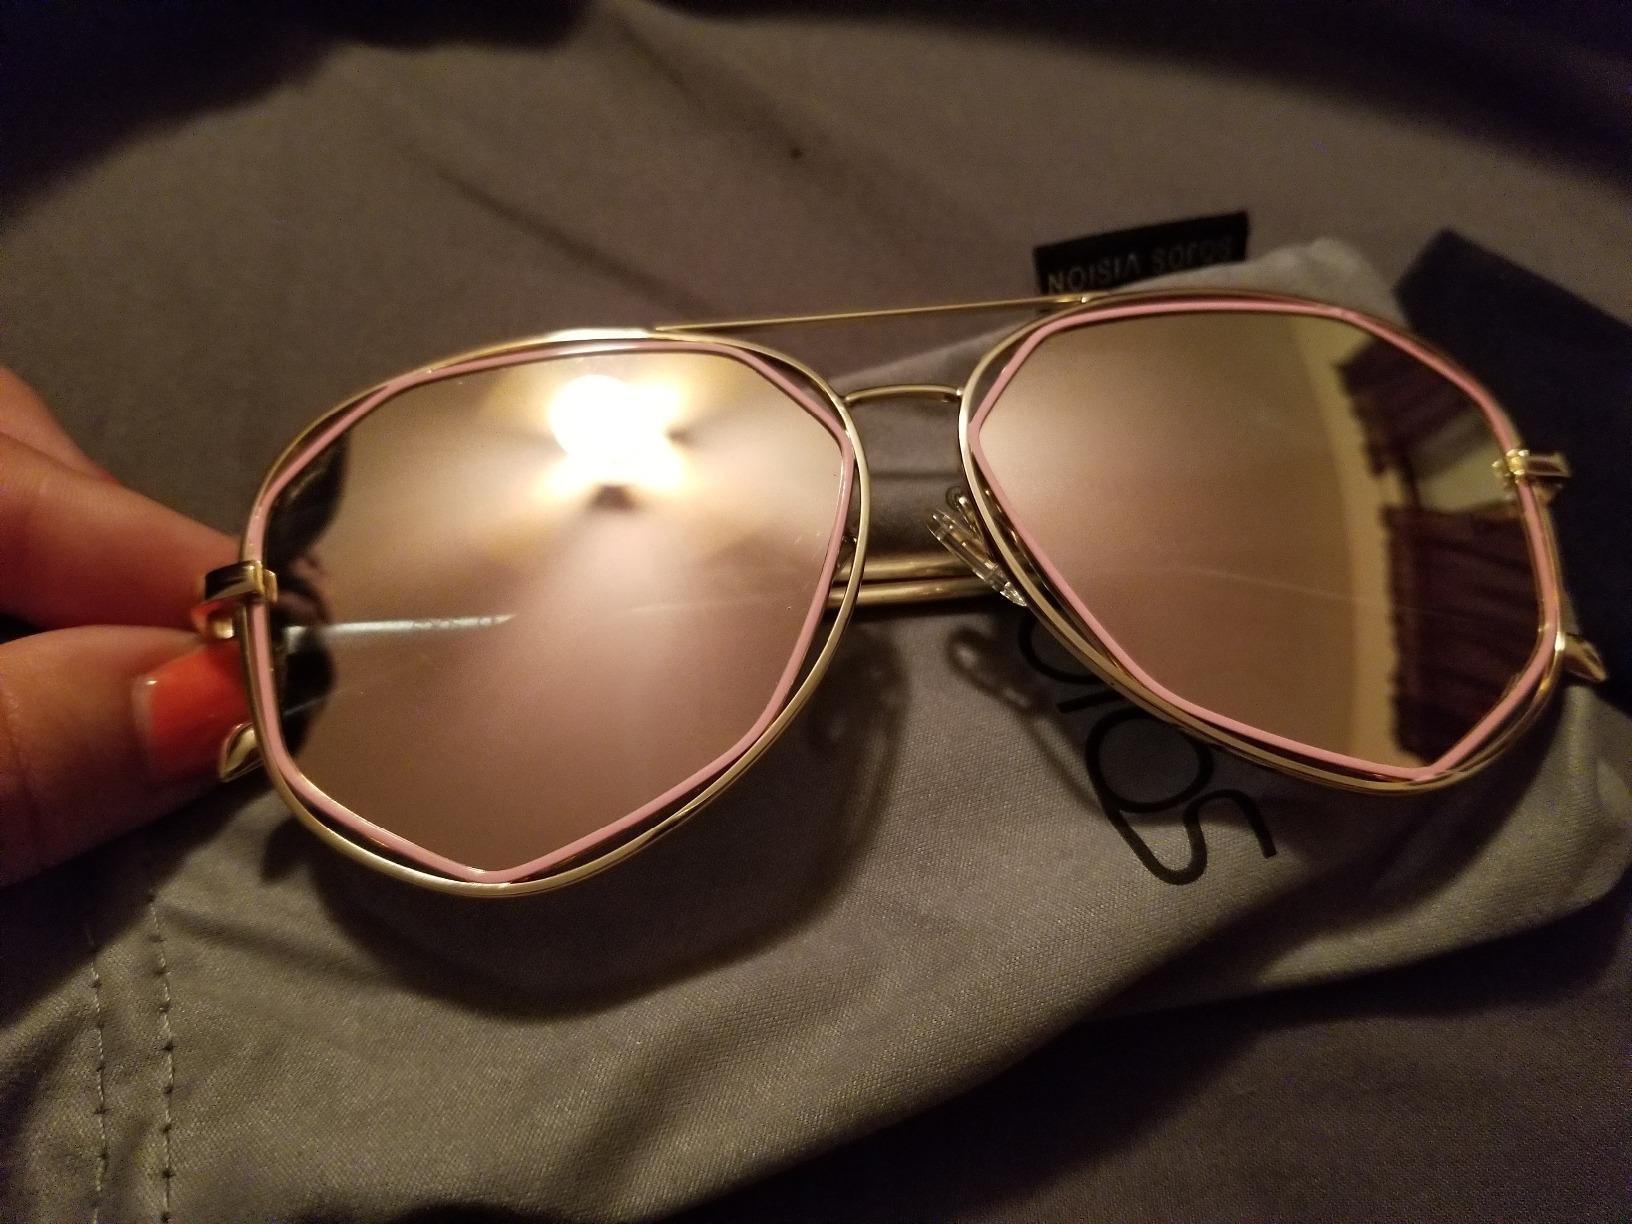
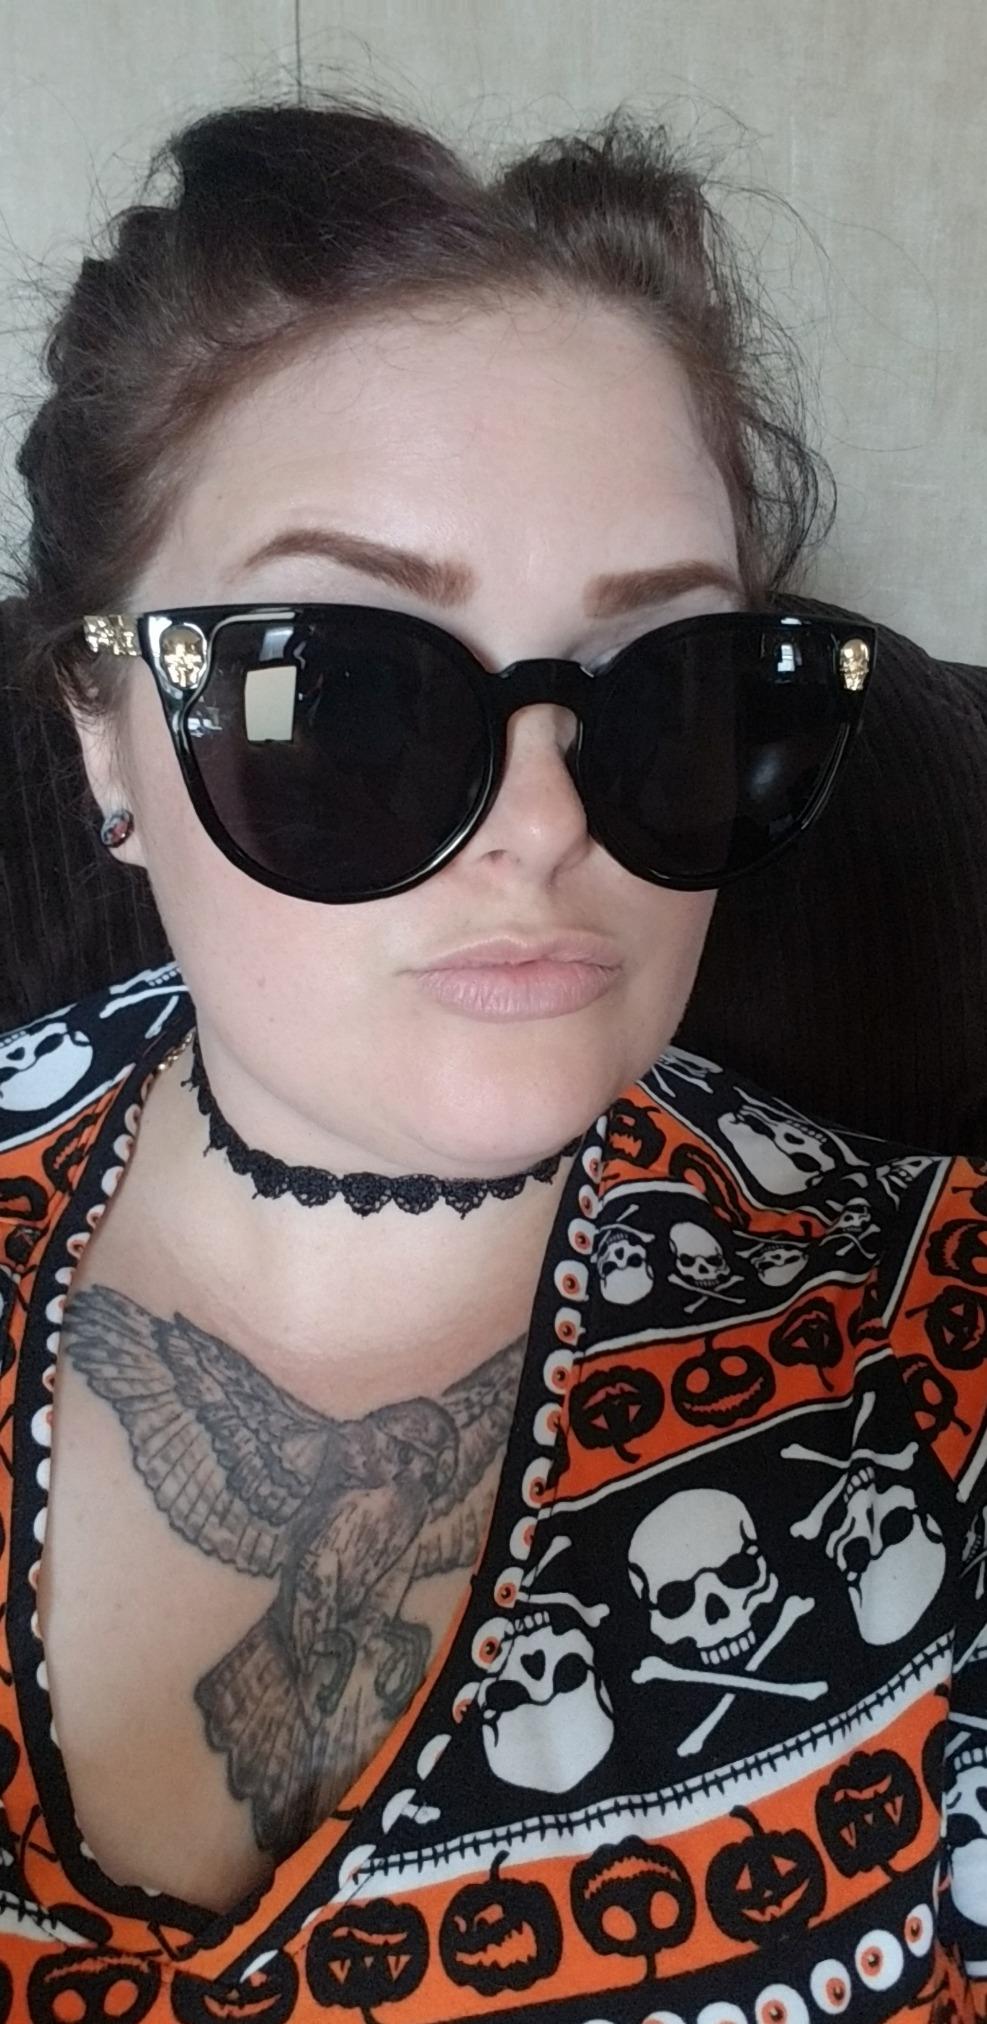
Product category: accessories_sunglasses
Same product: no